2007 Dallas Cowboys season

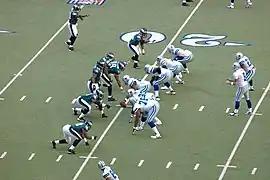
Dallas vs. Philadelphia in the 2007 season, week 15, with Tony Romo in the shotgun

The 2007 season was the Dallas Cowboys' 48th in the National Football League (NFL), their 19th under the ownership of Jerry Jones, their 37th playing their home games at Texas Stadium, their first season under offensive coordinator Jason Garrett and their first season under head coach Wade Phillips. The Cowboys won the NFC East for the first time since 1998, and finished the regular season tied for the best record in the NFC (13–3) and earned a first-round bye and home field advantage throughout the playoffs, both for the first time since 1995.